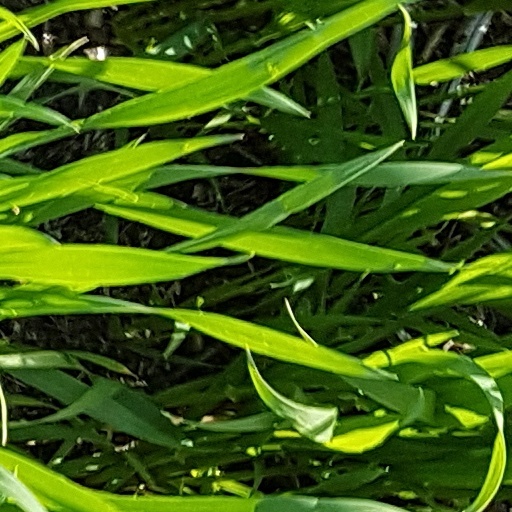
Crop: wheat